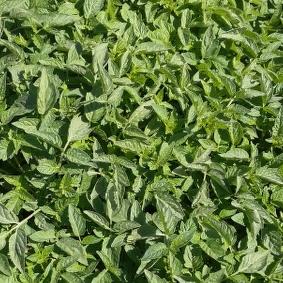
Crop: Tomato
Condition: healthy-leaf